Grindelwald

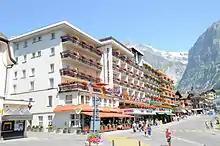
Hotels on the Dorfstrasse. The local economy mostly depends on tourism.

The Jungfraubahn, a mountain railway up the Jungfrau mountain, is listed as a Swiss heritage site of national significance. The land around the Kleine Scheidegg is part of the Inventory of Swiss Heritage Sites. Both Jungfraubahn and Kleine Scheidegg are shared between the municipalities of Grindelwald and Lauterbrunnen.